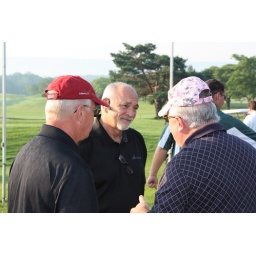
Ronney Miller in pink hat